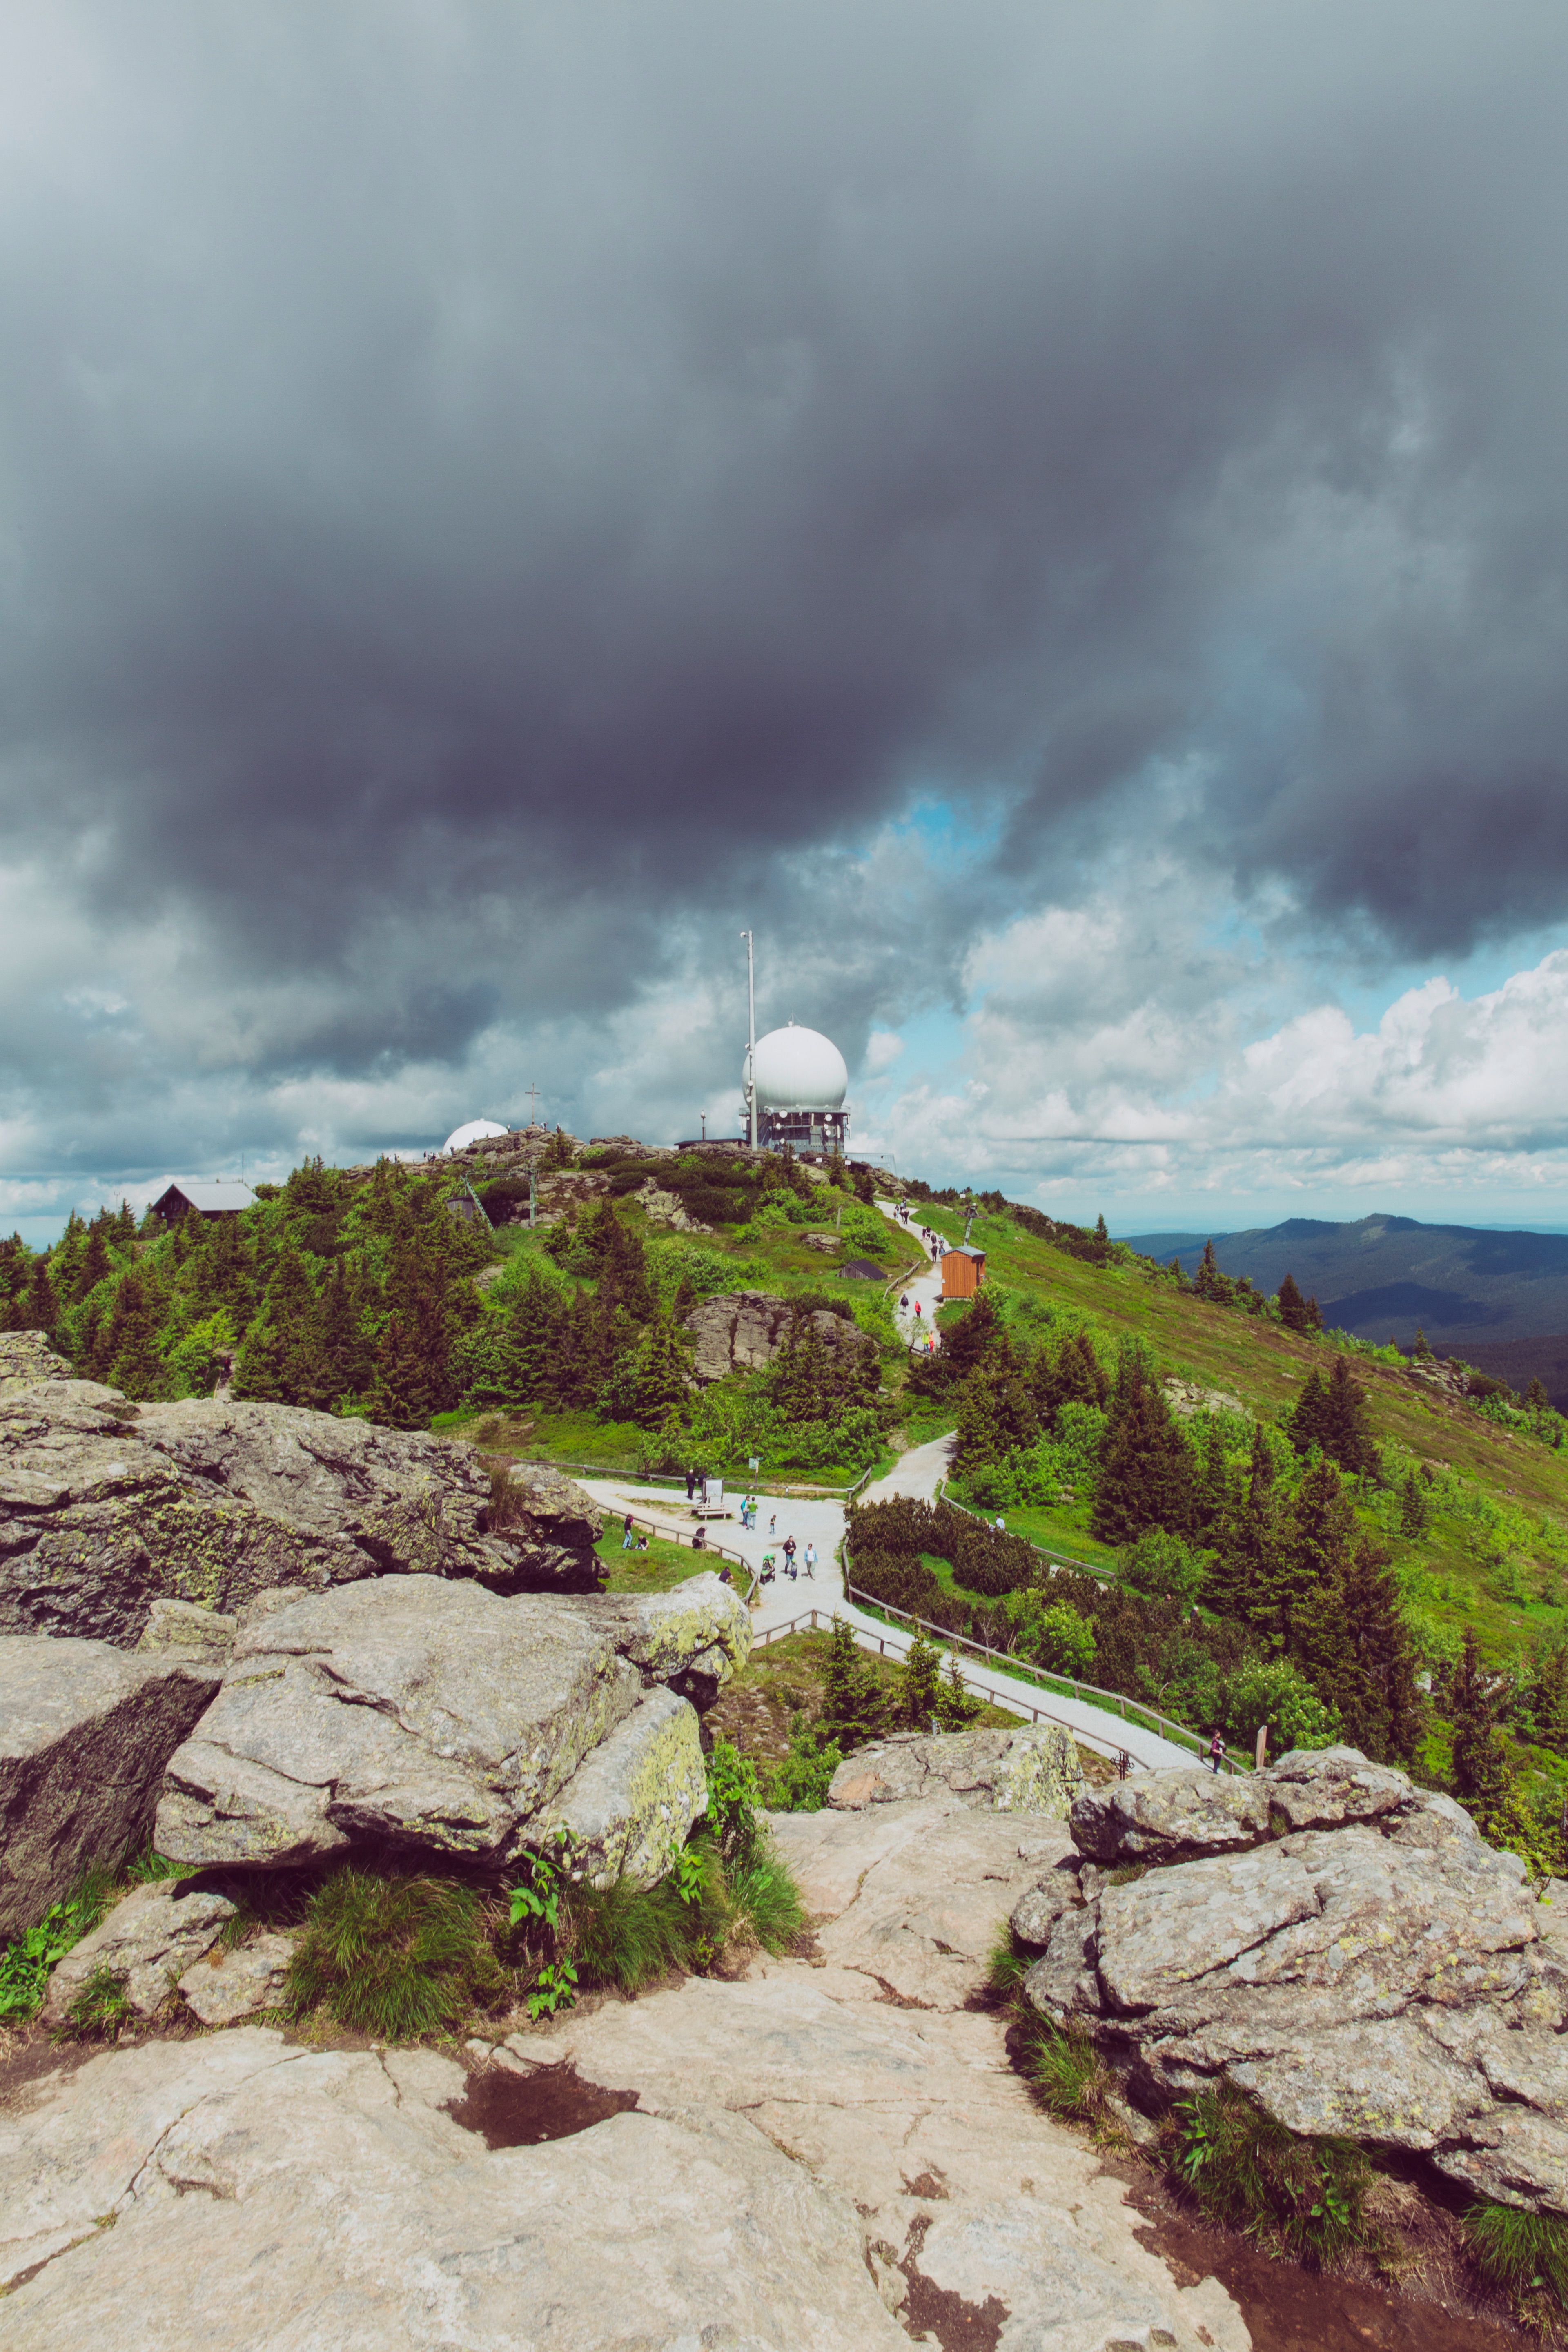
landscape, sea, coast, rock, wilderness, mountain, cloud, sky, hill, valley, mountain range, cliff, weather, terrain, ridge, plateau, rural area, mountainous landforms, geological phenomenon